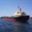
Label: ship